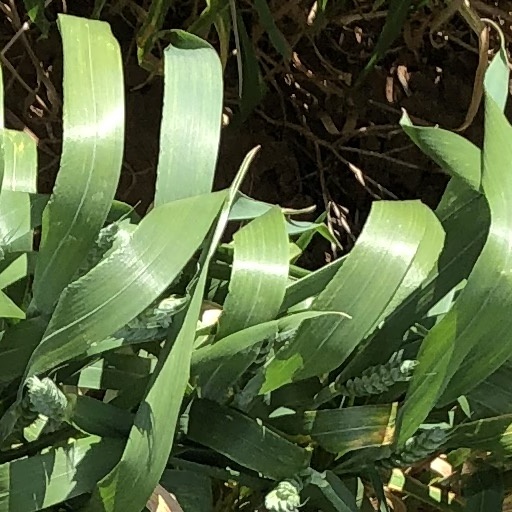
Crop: wheat